Yu-Gi-Oh! The Movie: Pyramid of Light

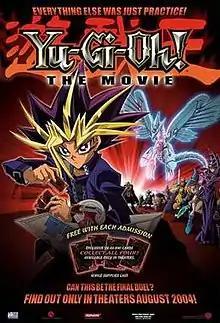
Theatrical release poster

Yu-Gi-Oh! The Movie: Pyramid of Light, later released in Japan as , or simply Yu-Gi-Oh!: The Movie, is a 2004 animated adventure fantasy film produced by 4Kids Entertainment based on the Japanese manga and anime "Yu-Gi-Oh!" It stars the cast of the "Yu-Gi-Oh!" television series in a new adventure that takes place between the third and fourth seasons of the show.